Kamran Samimi

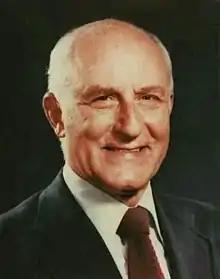

Kamran Samimi (December 30, 1925 – December 27, 1981) was an Iranian English language professor and a translator. After moving to Jakarta, Indonesia, for 16 years, he returned to Iran in 1974. A follower of the Baháʼí Faith, he became a member of its National Spiritual Assembly in Iran. After the 1979 Iranian Revolution, state-sanctioned persecution of Baháʼís escalated, and he was executed in 1981.